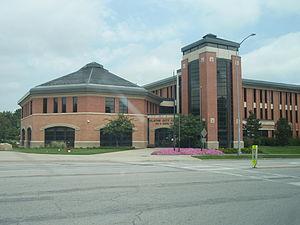
L'État américain de Kansas compte 626 municipalités.